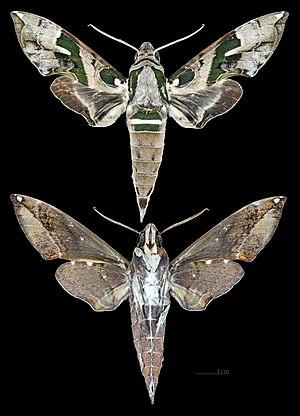
Le genre Daphnis regroupe des lépidoptères de la famille des Sphingidae, de la sous-famille des Macroglossinae et de la tribu des Macroglossini.